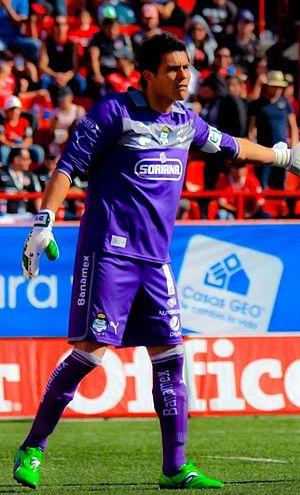
Oswaldo Javier Sánchez Ibarra, plus connu sous le nom de Oswaldo Sánchez, né le 21 septembre 1973 à Guadalajara, est un footballeur mexicain.